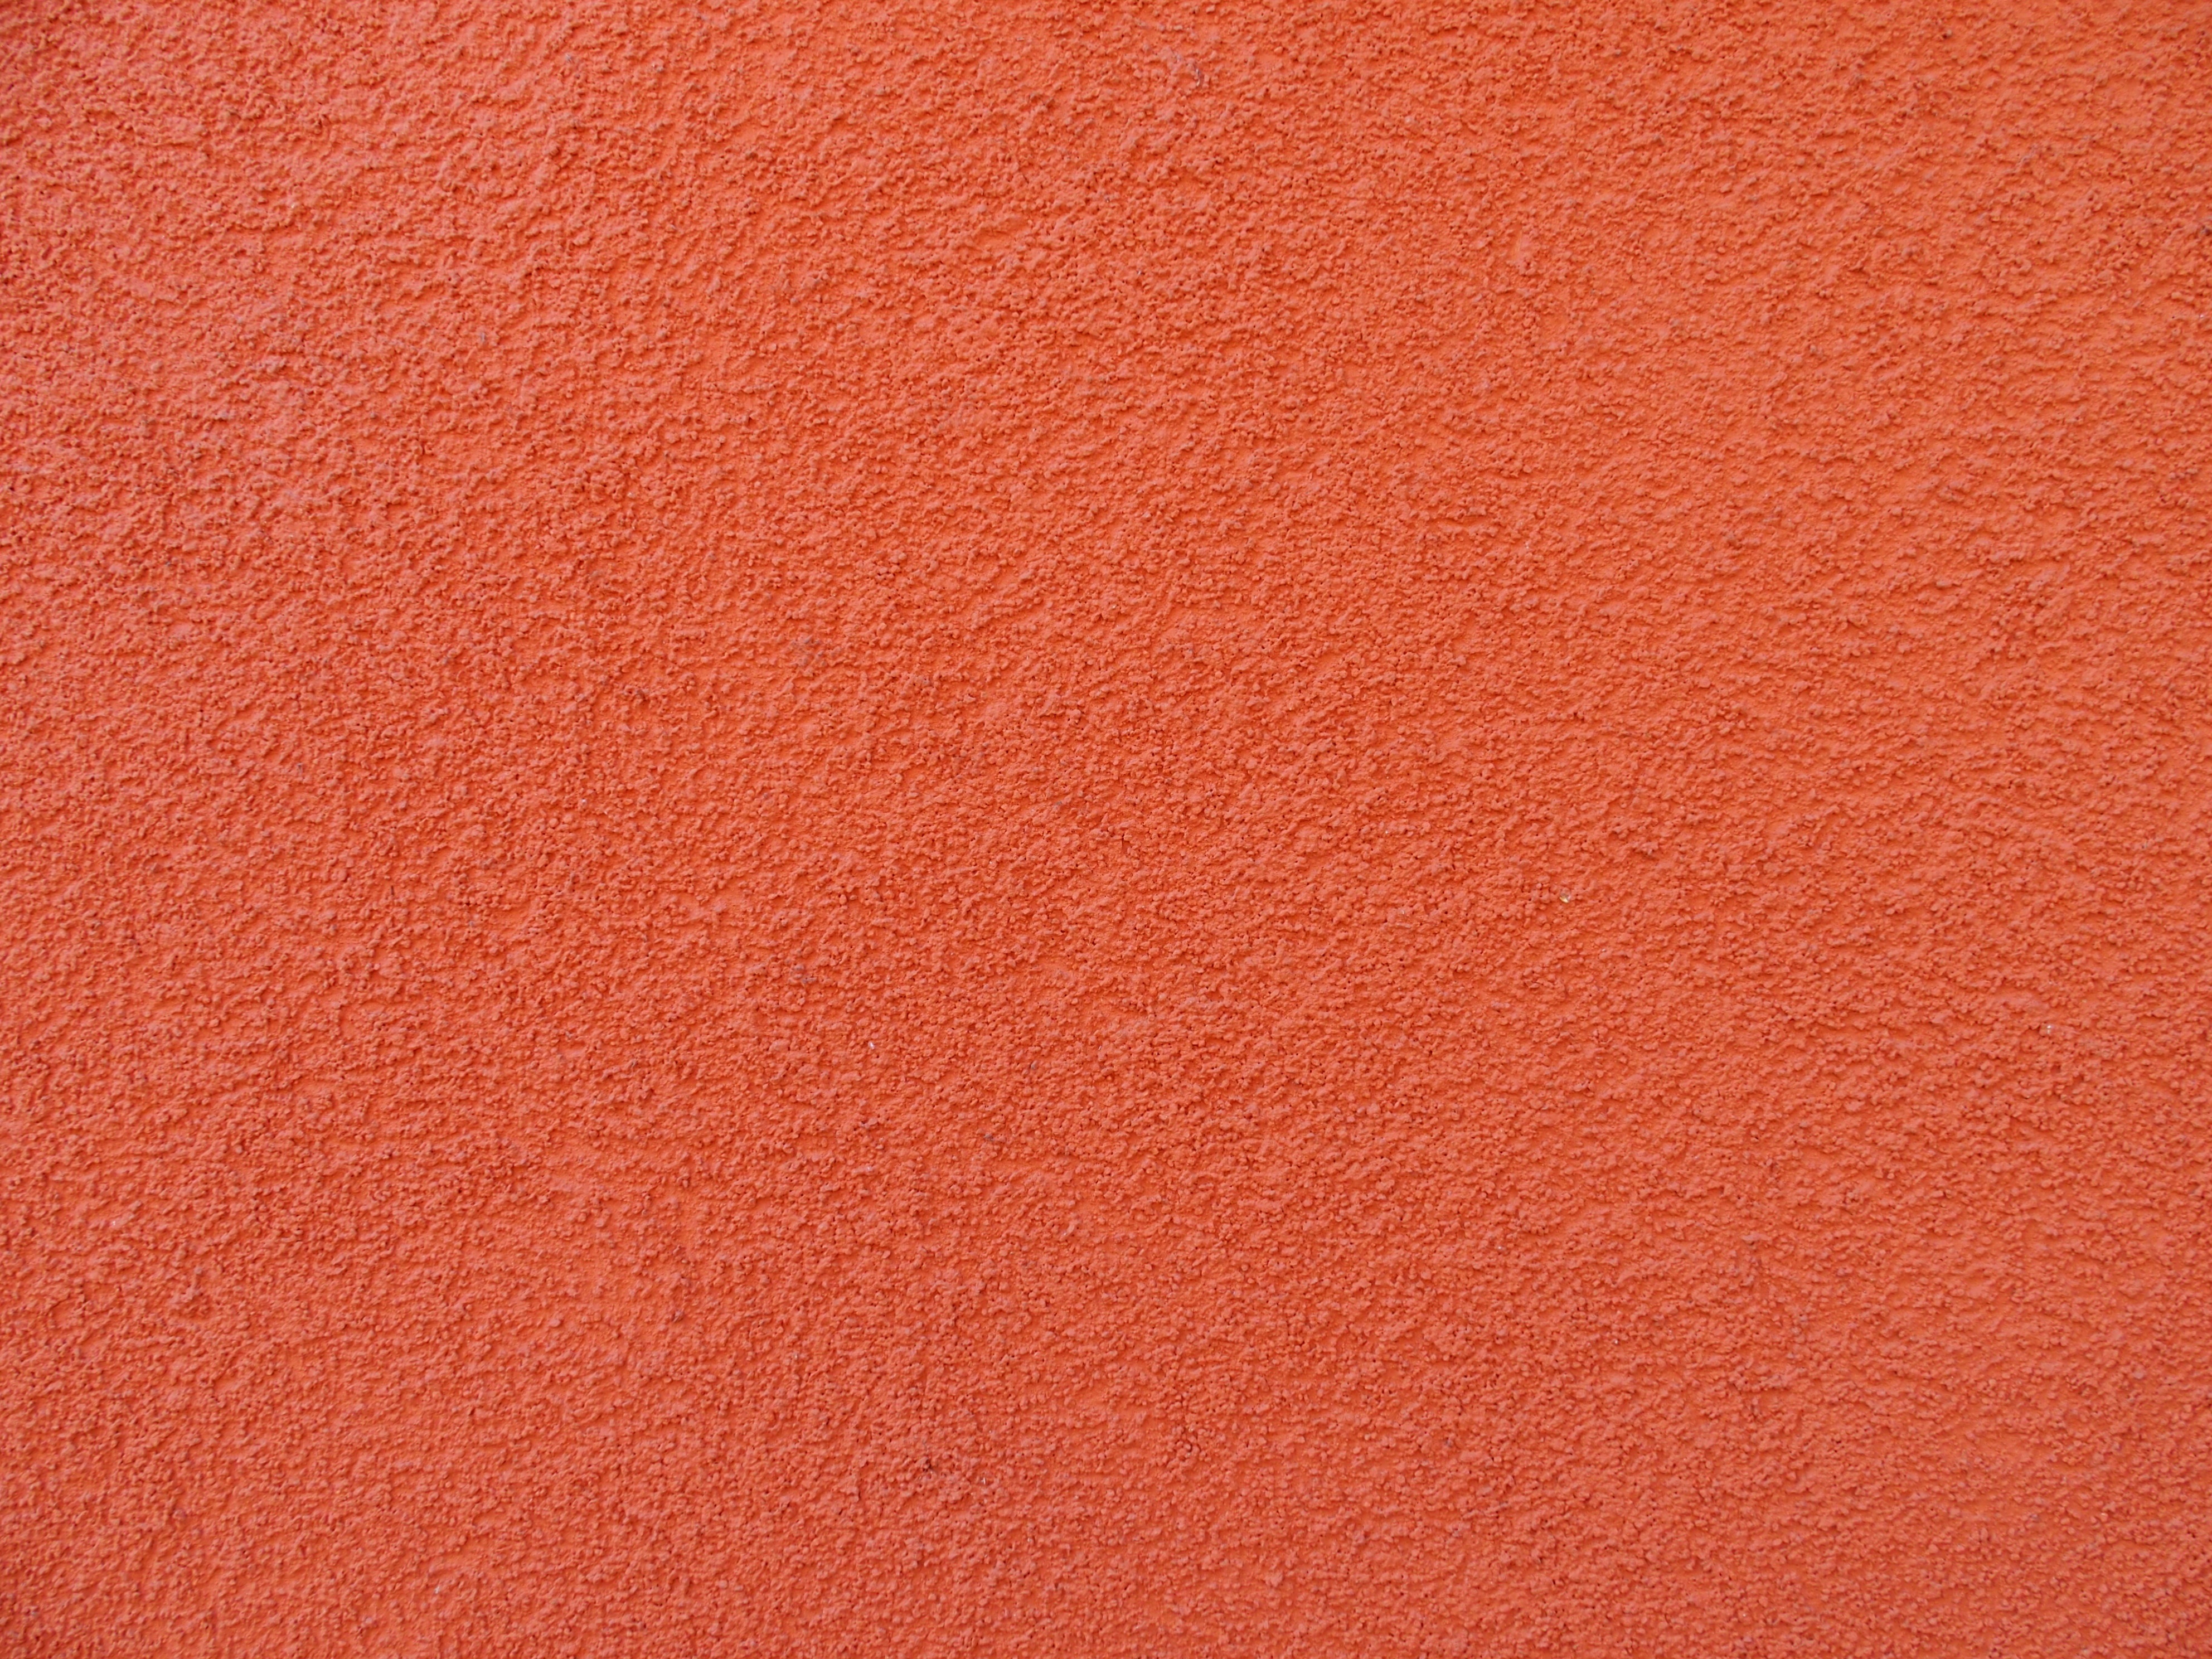
texture, floor, wall, orange, pattern, line, red, circle, background, carpet, flooring, laminate flooring